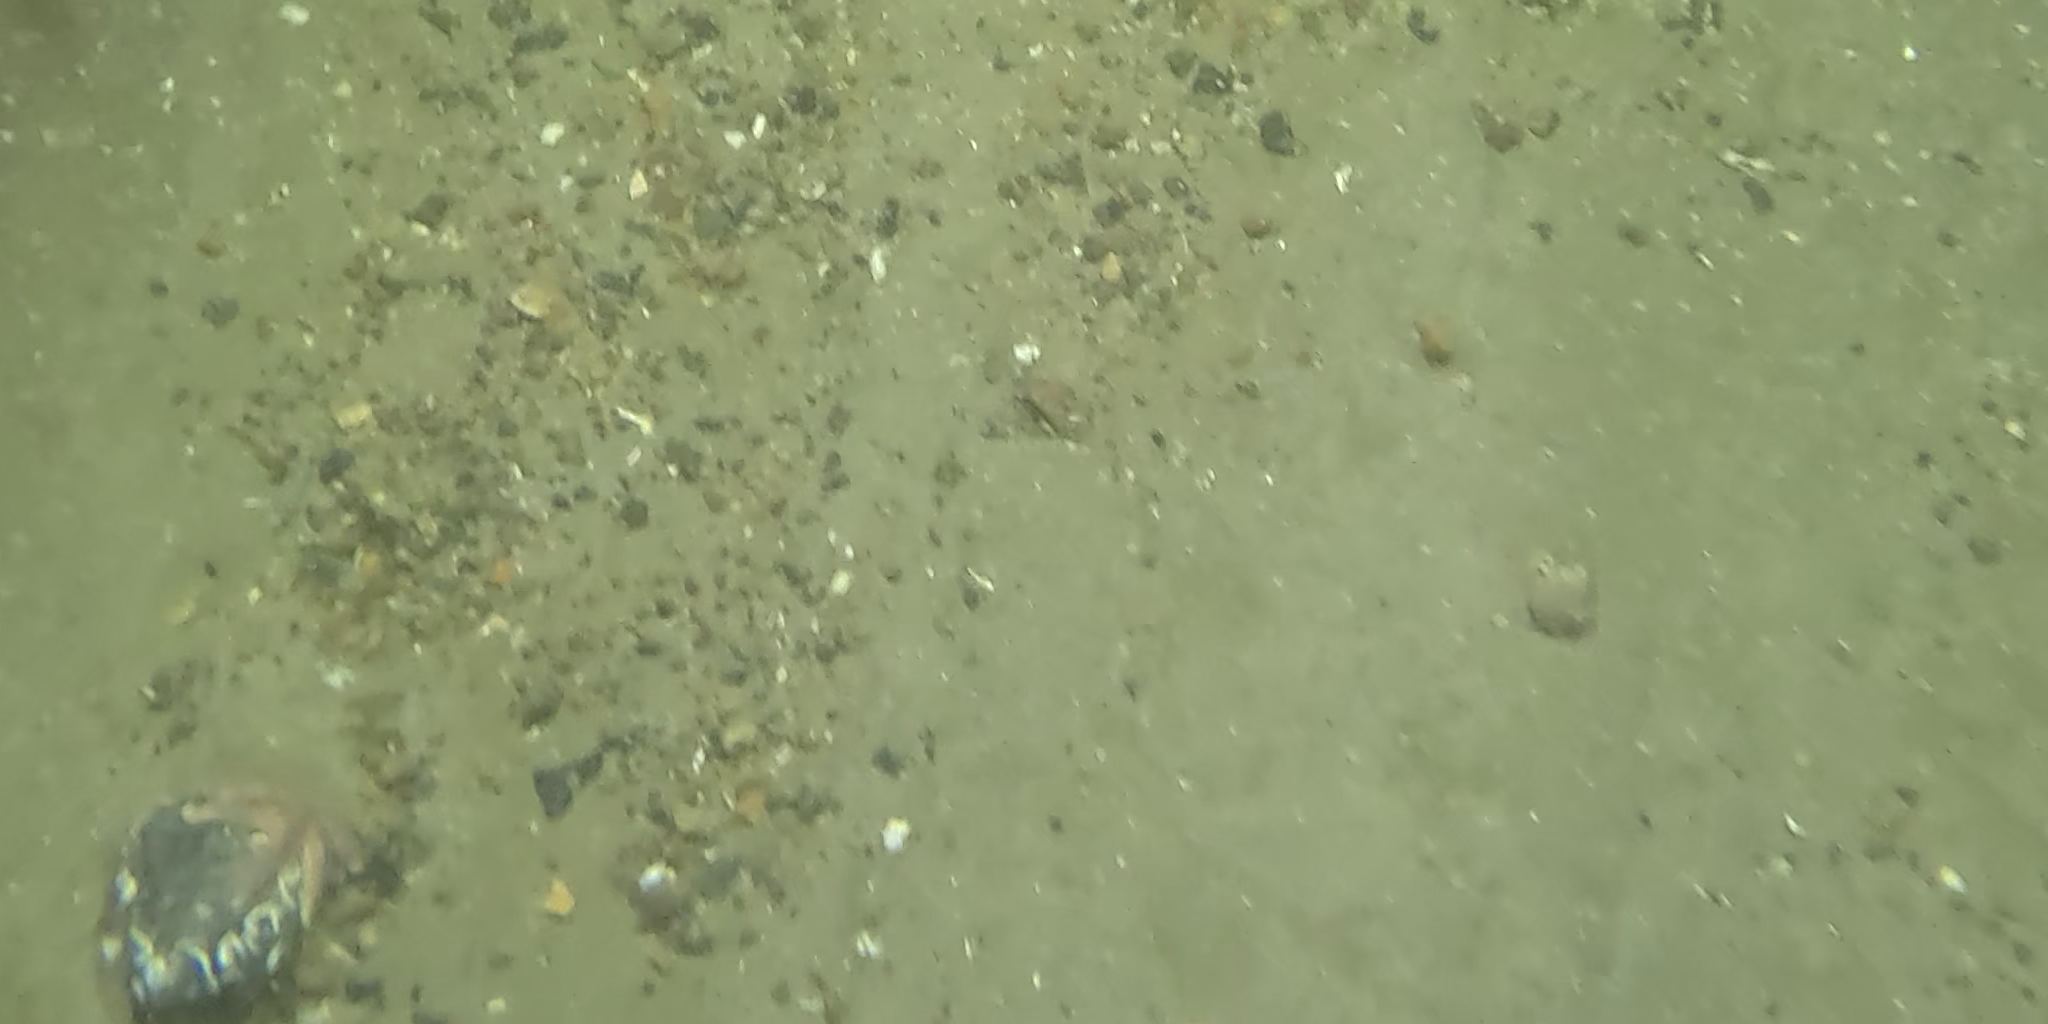
Seabed habitat: stone